Walter Isaacson

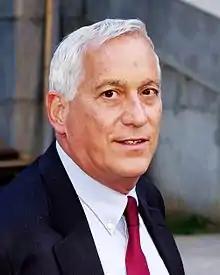
Isaacson in 2012

Walter Seff Isaacson (born May 20, 1952) is an American journalist who has written biographies of Henry Kissinger, Benjamin Franklin, Leonardo da Vinci, Albert Einstein, Steve Jobs, Jennifer Doudna and Elon Musk. As of 2024, Isaacson is a professor at Tulane University and, since 2018, an interviewer for the PBS and CNN news show "Amanpour & Company".